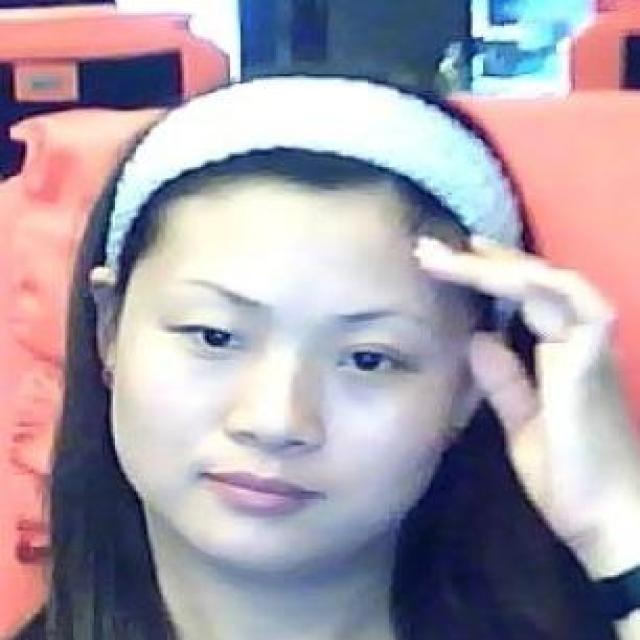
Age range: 21-44